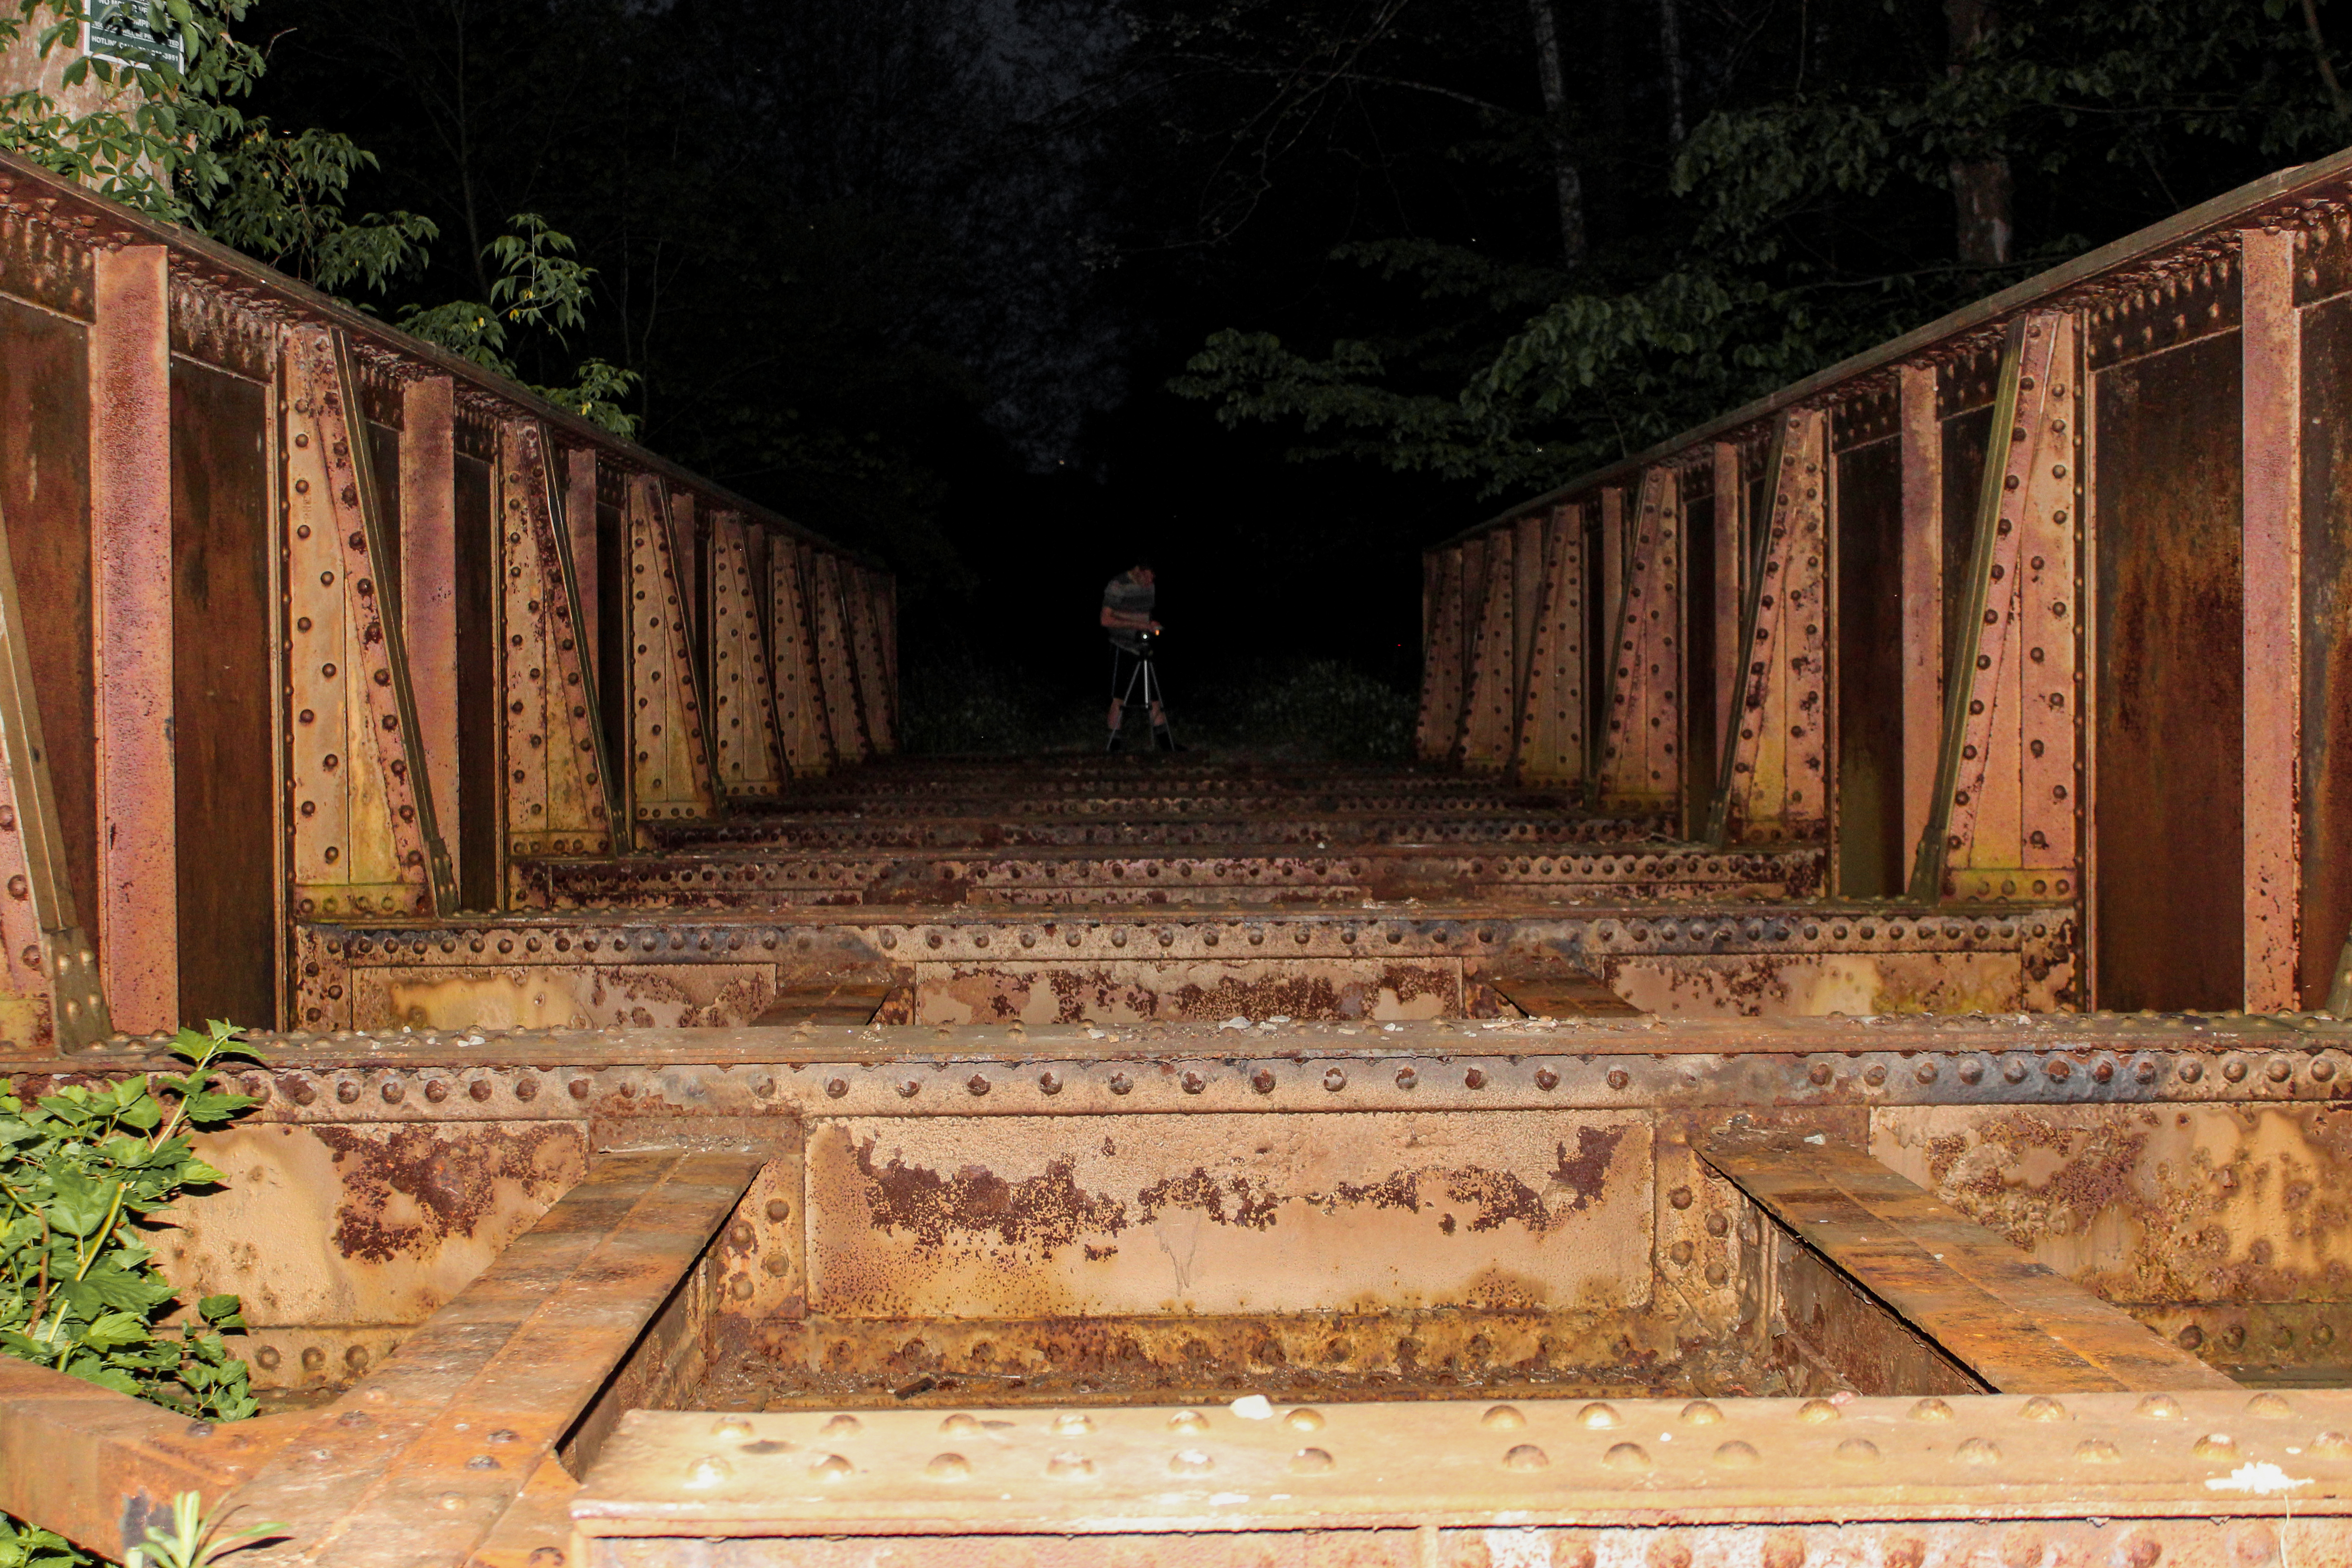
man, person, bridge, night, old, wall, abandoned, courtyard, temple, ruins, rusty, estate, steel structure, ancient history